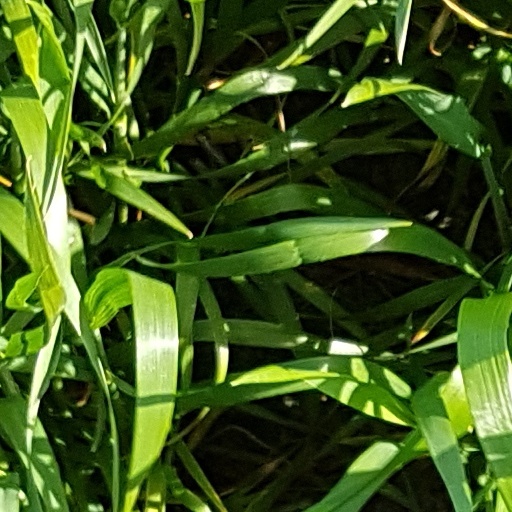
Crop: wheat